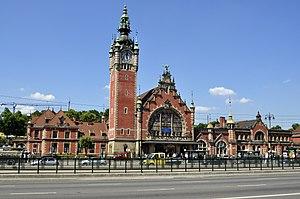
Gdańsk, est la 6ᵉ ville de Pologne par sa population. Située sur la mer Baltique, c'est la plus grande ville portuaire polonaise. Ayant été le chef-lieu de la voïvodie de Gdańsk entre 1975 et 1998, la ville est, depuis 1998, le chef-lieu de la voïvodie de Poméranie, avec le rang de powiat-ville.